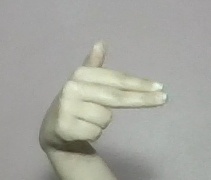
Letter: ghain